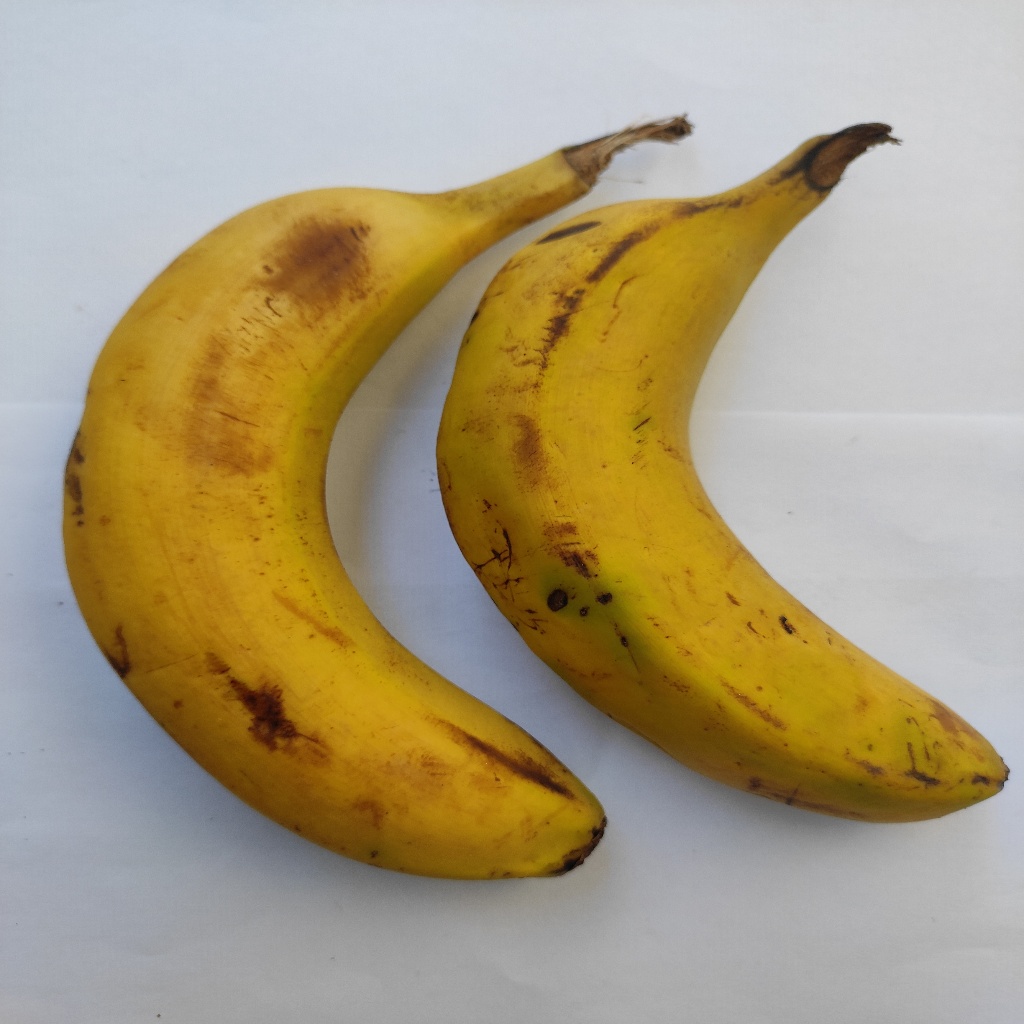
Crop: banana
Quality class: Class_B